Merzouga Rally

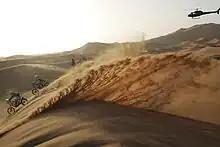
Landscape of a stage

In 2010, 40 competitors took part to the first edition of the Merzouga Rally. Every year the rally grows reaching an average of more than 120 vehicles on track. Studied by Italian promoter Edoardo Mossi, the Merzouga Rally formula is addressed to all amateurs that challenge the desert for the first time, but also for the professional riders who wish to train in preparation of the Dakar Rally. Many riders described Merzouga as "the perfect training for the Dakar". The race is open to the bike, quad and SxS categories (side-by-side).